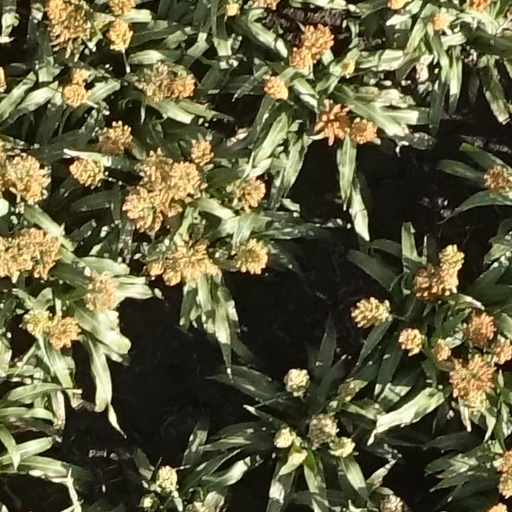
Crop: sorghum